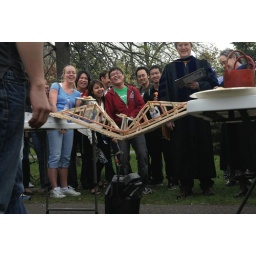
This year's Agre Challenge is to build the sturdiest bridge over a three foot span using limited materials.